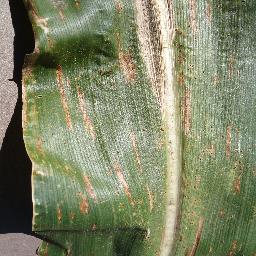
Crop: corn
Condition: (maize)_cercospora_spot_gray_spot